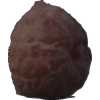
Label: orange_peeled